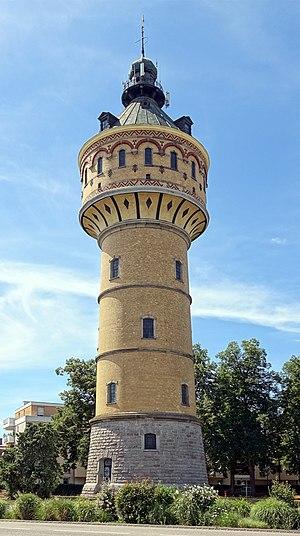
Château d'eau de Sélestat (Bas-Rhin, France).
Le château d'eau de Sélestat est un château d'eau situé sur l'axe nord-sud sur la place du Général de Gaulle dans la ville de Sélestat dans le Bas-Rhin. Le château d'eau a une hauteur de 50 m et son réservoir a une capacité de 500 m³.
Ce tableau présente la liste de tous les monuments historiques de Sélestat, classés ou inscrits.
Cet article recense les édifices protégés au titre du Patrimoine du XXᵉ siècle du département de la Bas-Rhin, en France.